José Luis Abajo

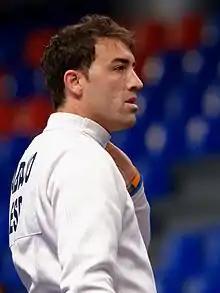
Abajo at the 2014 Paris World Cup

Abajo won the silver medal in the épée team event at the 2006 World Fencing Championships after losing against France in the final. He accomplished this with his teammates Ignacio Canto, Juan Castañeda and Eduardo Sepulveda Puerto.